Andy Baio

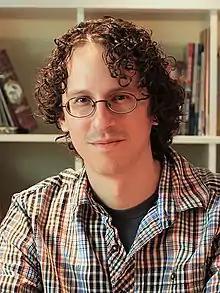
Andy Baio in 2012

Andy Baio (born 1977) is an American technologist and blogger. He is the co-founder of the XOXO festival, founder of the Upcoming social calendar website, a former CTO of Kickstarter, and the author of the Waxy.org blog.